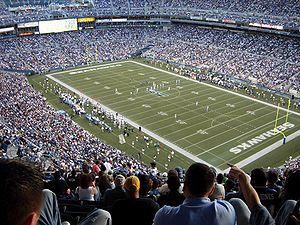
Cet article est une liste des stades actuels de la Ligue nationale de football, classés par capacité, par emplacement, par année d'utilisation et par équipe. Bien que la Ligue nationale de football compte 32 équipes, il n'y a que 31 stades à plein temps, car les Giants de New York et les Jets de New York partagent le stade MetLife. Ce nombre devrait diminuer à 30 lorsque les Rams de Los Angeles et les Chargers de Los Angeles commenceront à partager le SoFi Stadium en 2020.